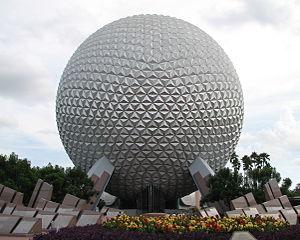
En architecture, un dôme géodésique est une structure sphérique, ou partiellement sphérique, en treillis dont les barres suivent les grands cercles de la sphère. L'intersection des barres géodésiques forme des éléments triangulaires qui possèdent chacune leur propre rigidité, provoquant la distribution des forces et des tensions sur l'ensemble de la structure, qui est de ce fait autoporteuse, laissant l'intérieur entièrement disponible.
Spaceship Earth est un pavillon-attraction du parc Epcot de Walt Disney World Resort. La géode de 18 étages abrite un parcours scénique en Omnimover de plus de 13 minutes qui explore l'histoire de la communication entre les hommes depuis l'homme des cavernes jusqu'à Internet. C'est le symbole principal du parc.